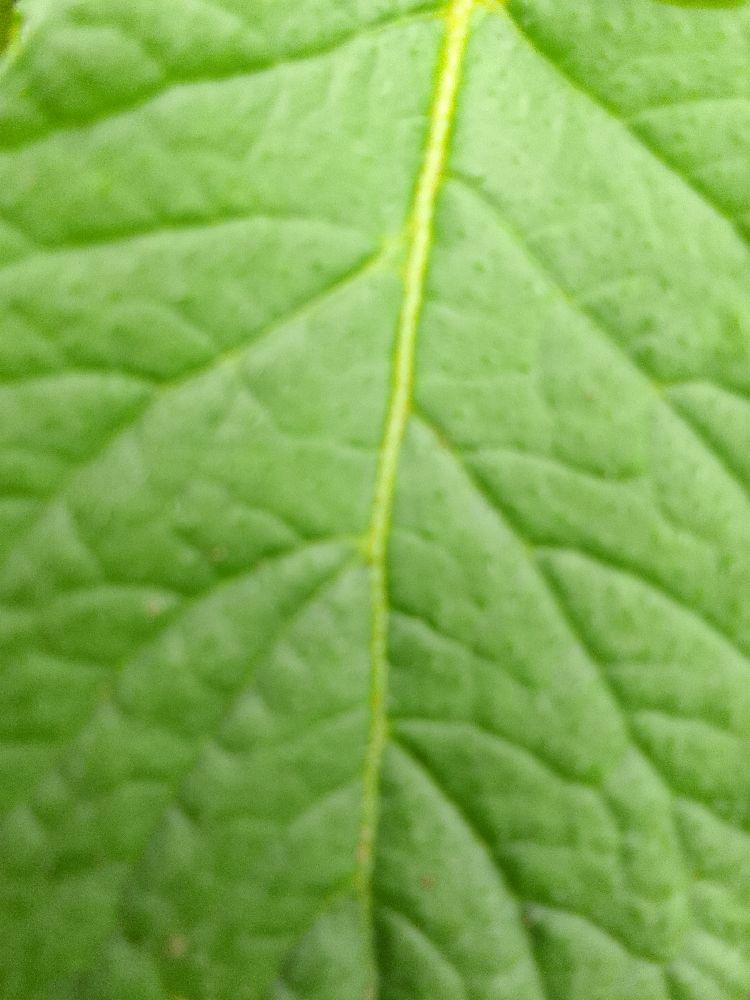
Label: Healthy